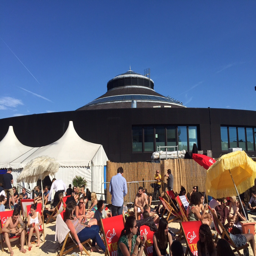
life 's a beach : the iconic dome against a blue sky this summer .